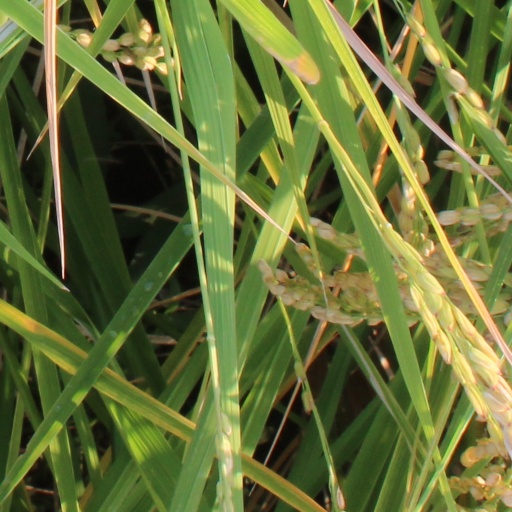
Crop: rice